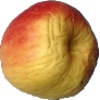
Label: Apple Red Yellow 1